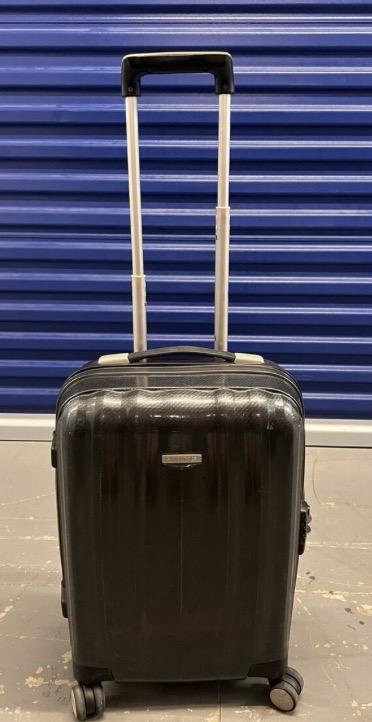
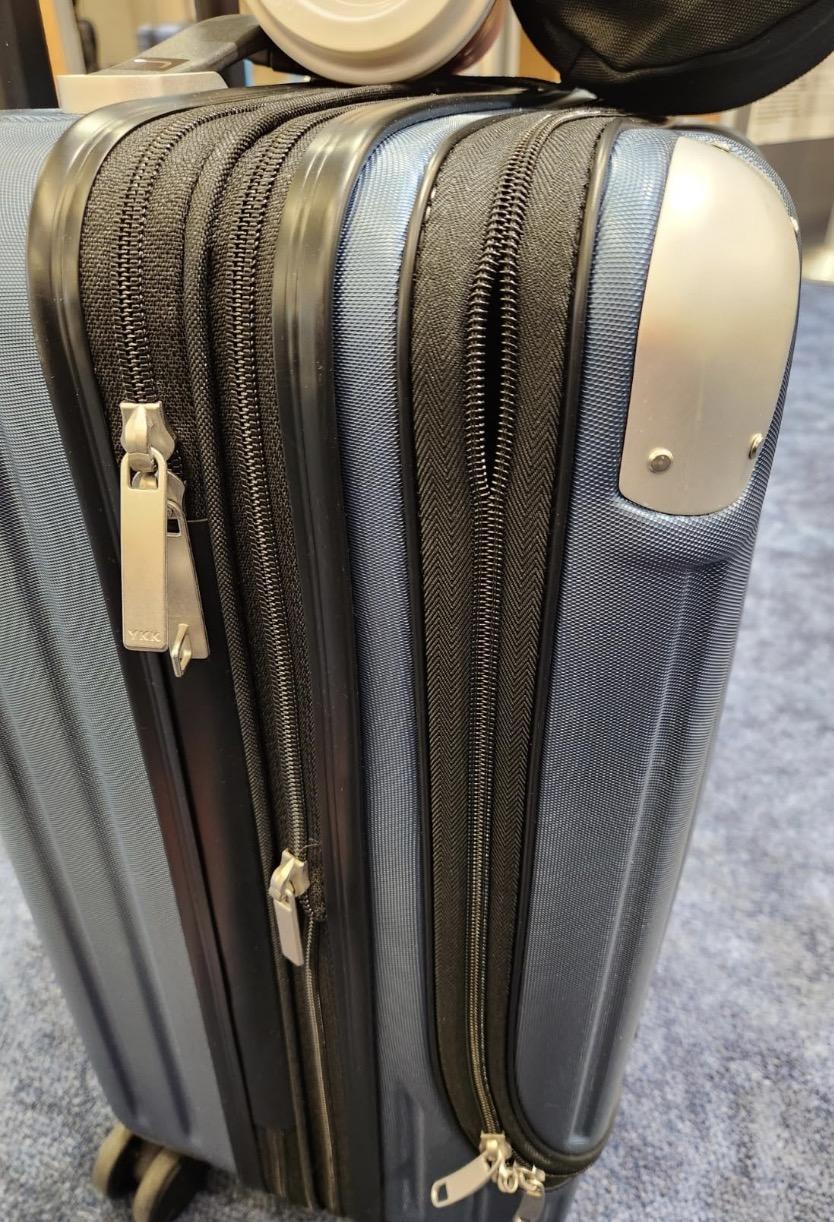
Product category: items_tea
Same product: no